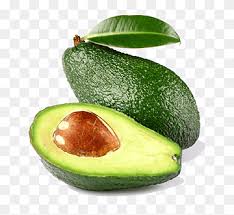
Label: Avocado